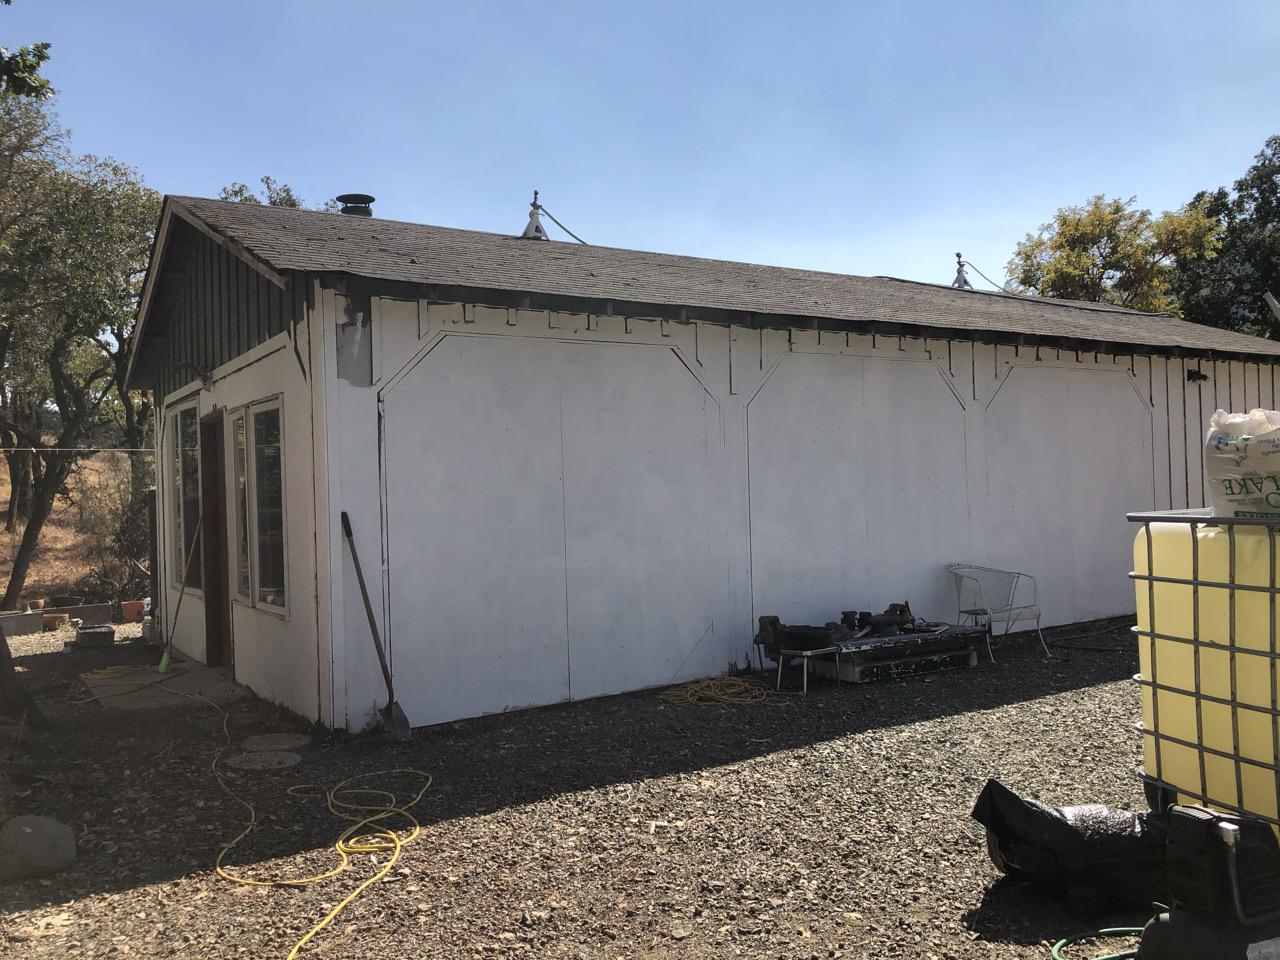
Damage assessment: no_damage